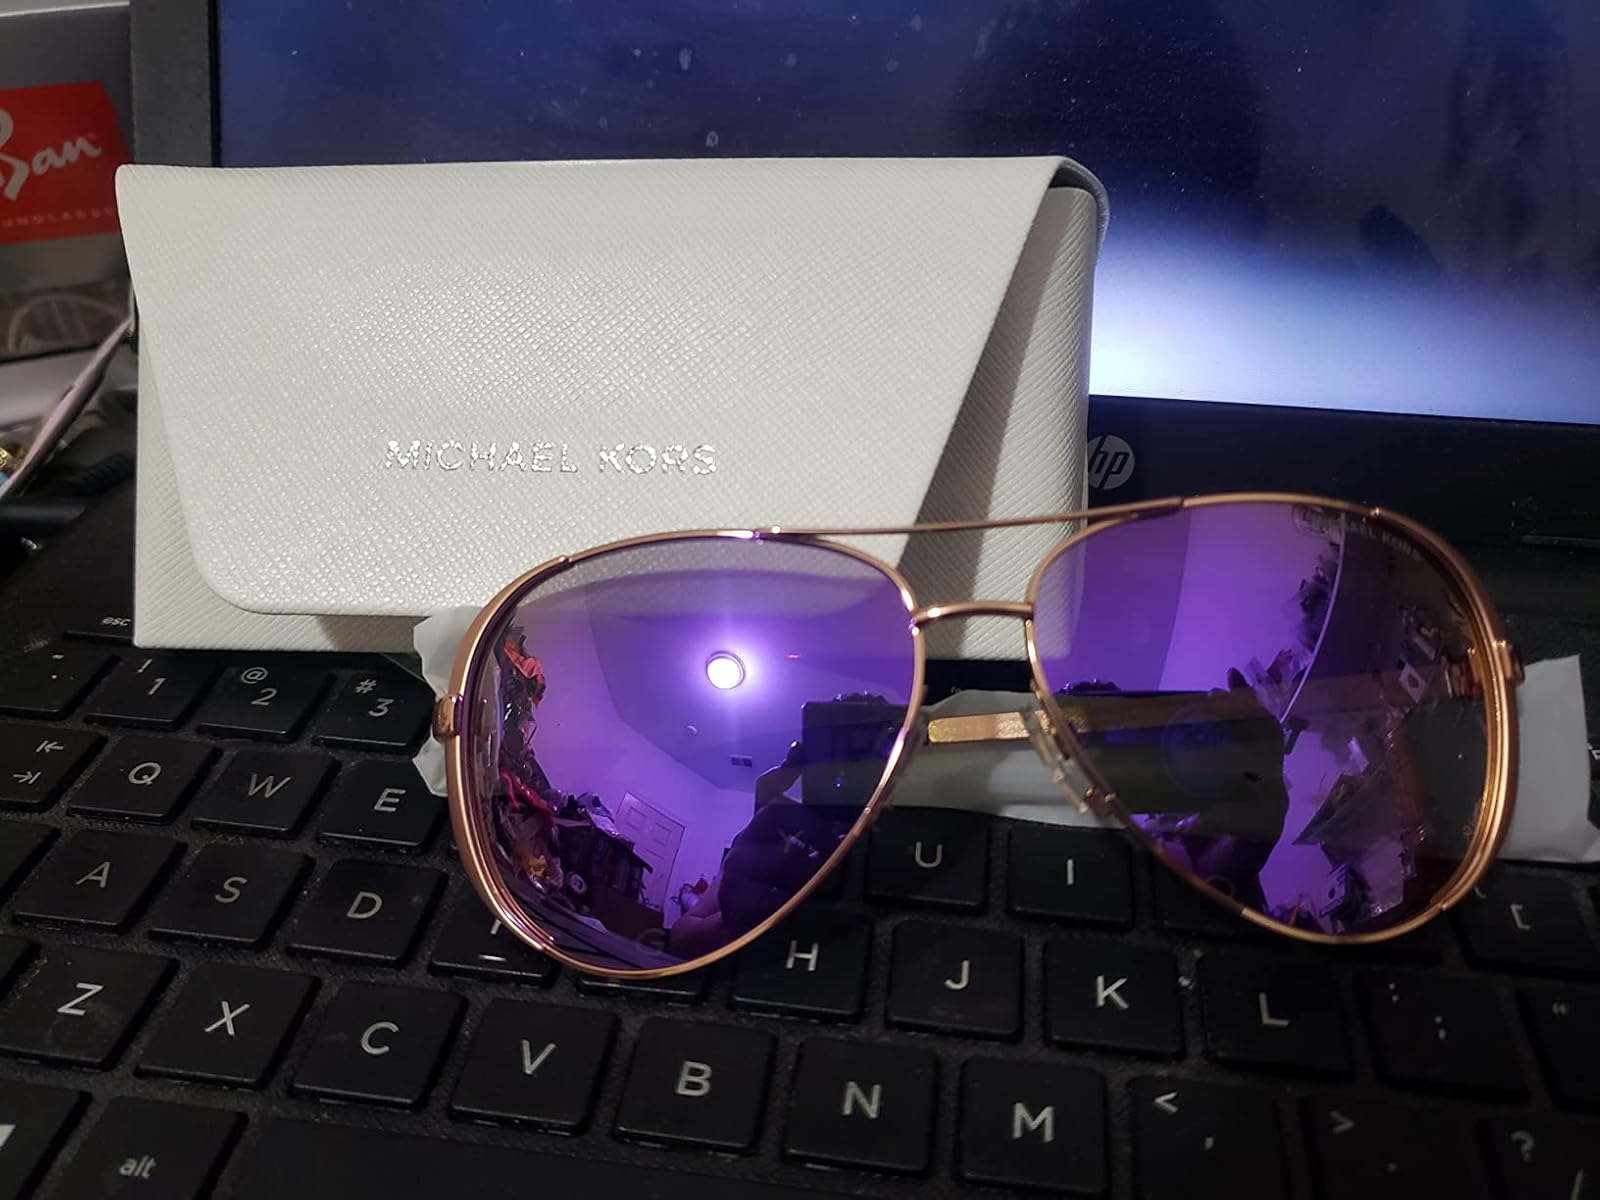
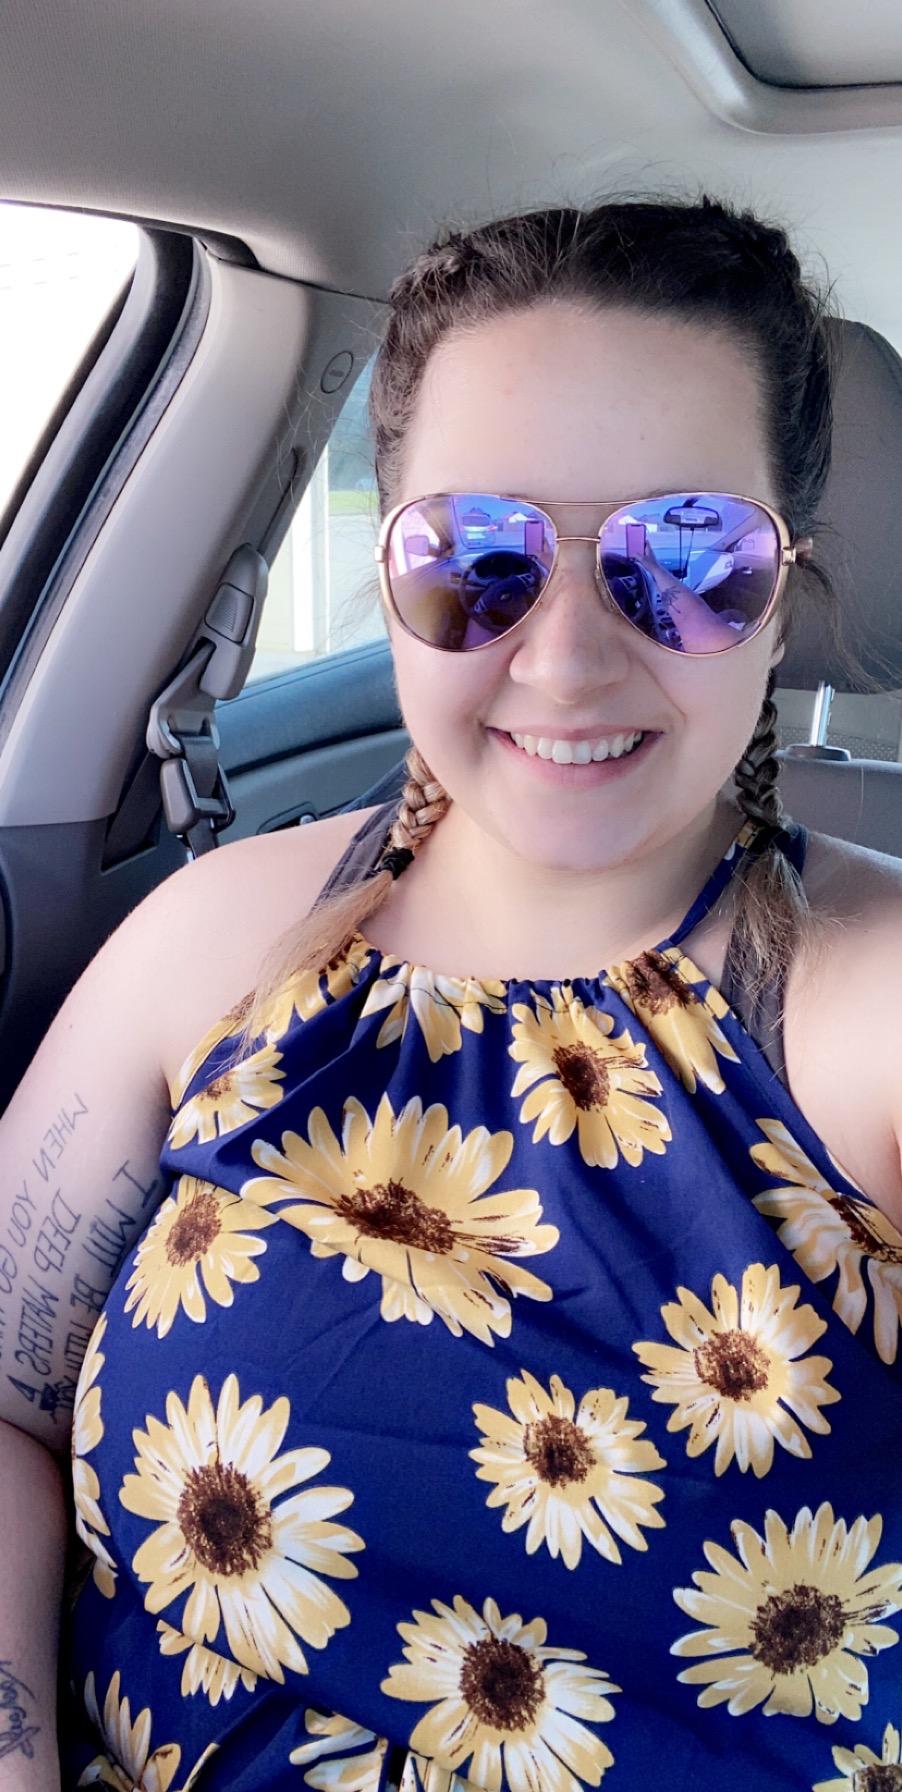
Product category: accessories_sunglasses
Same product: yes